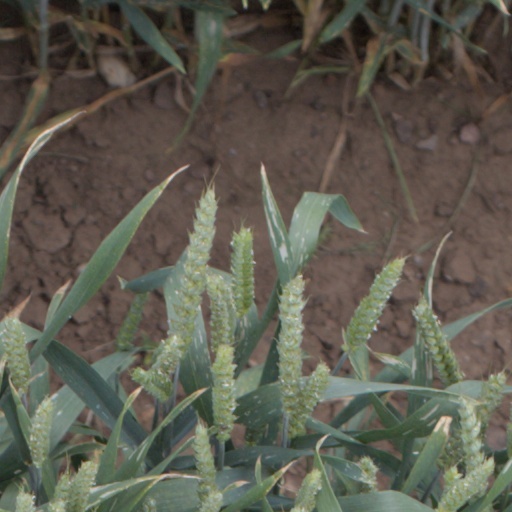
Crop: wheat